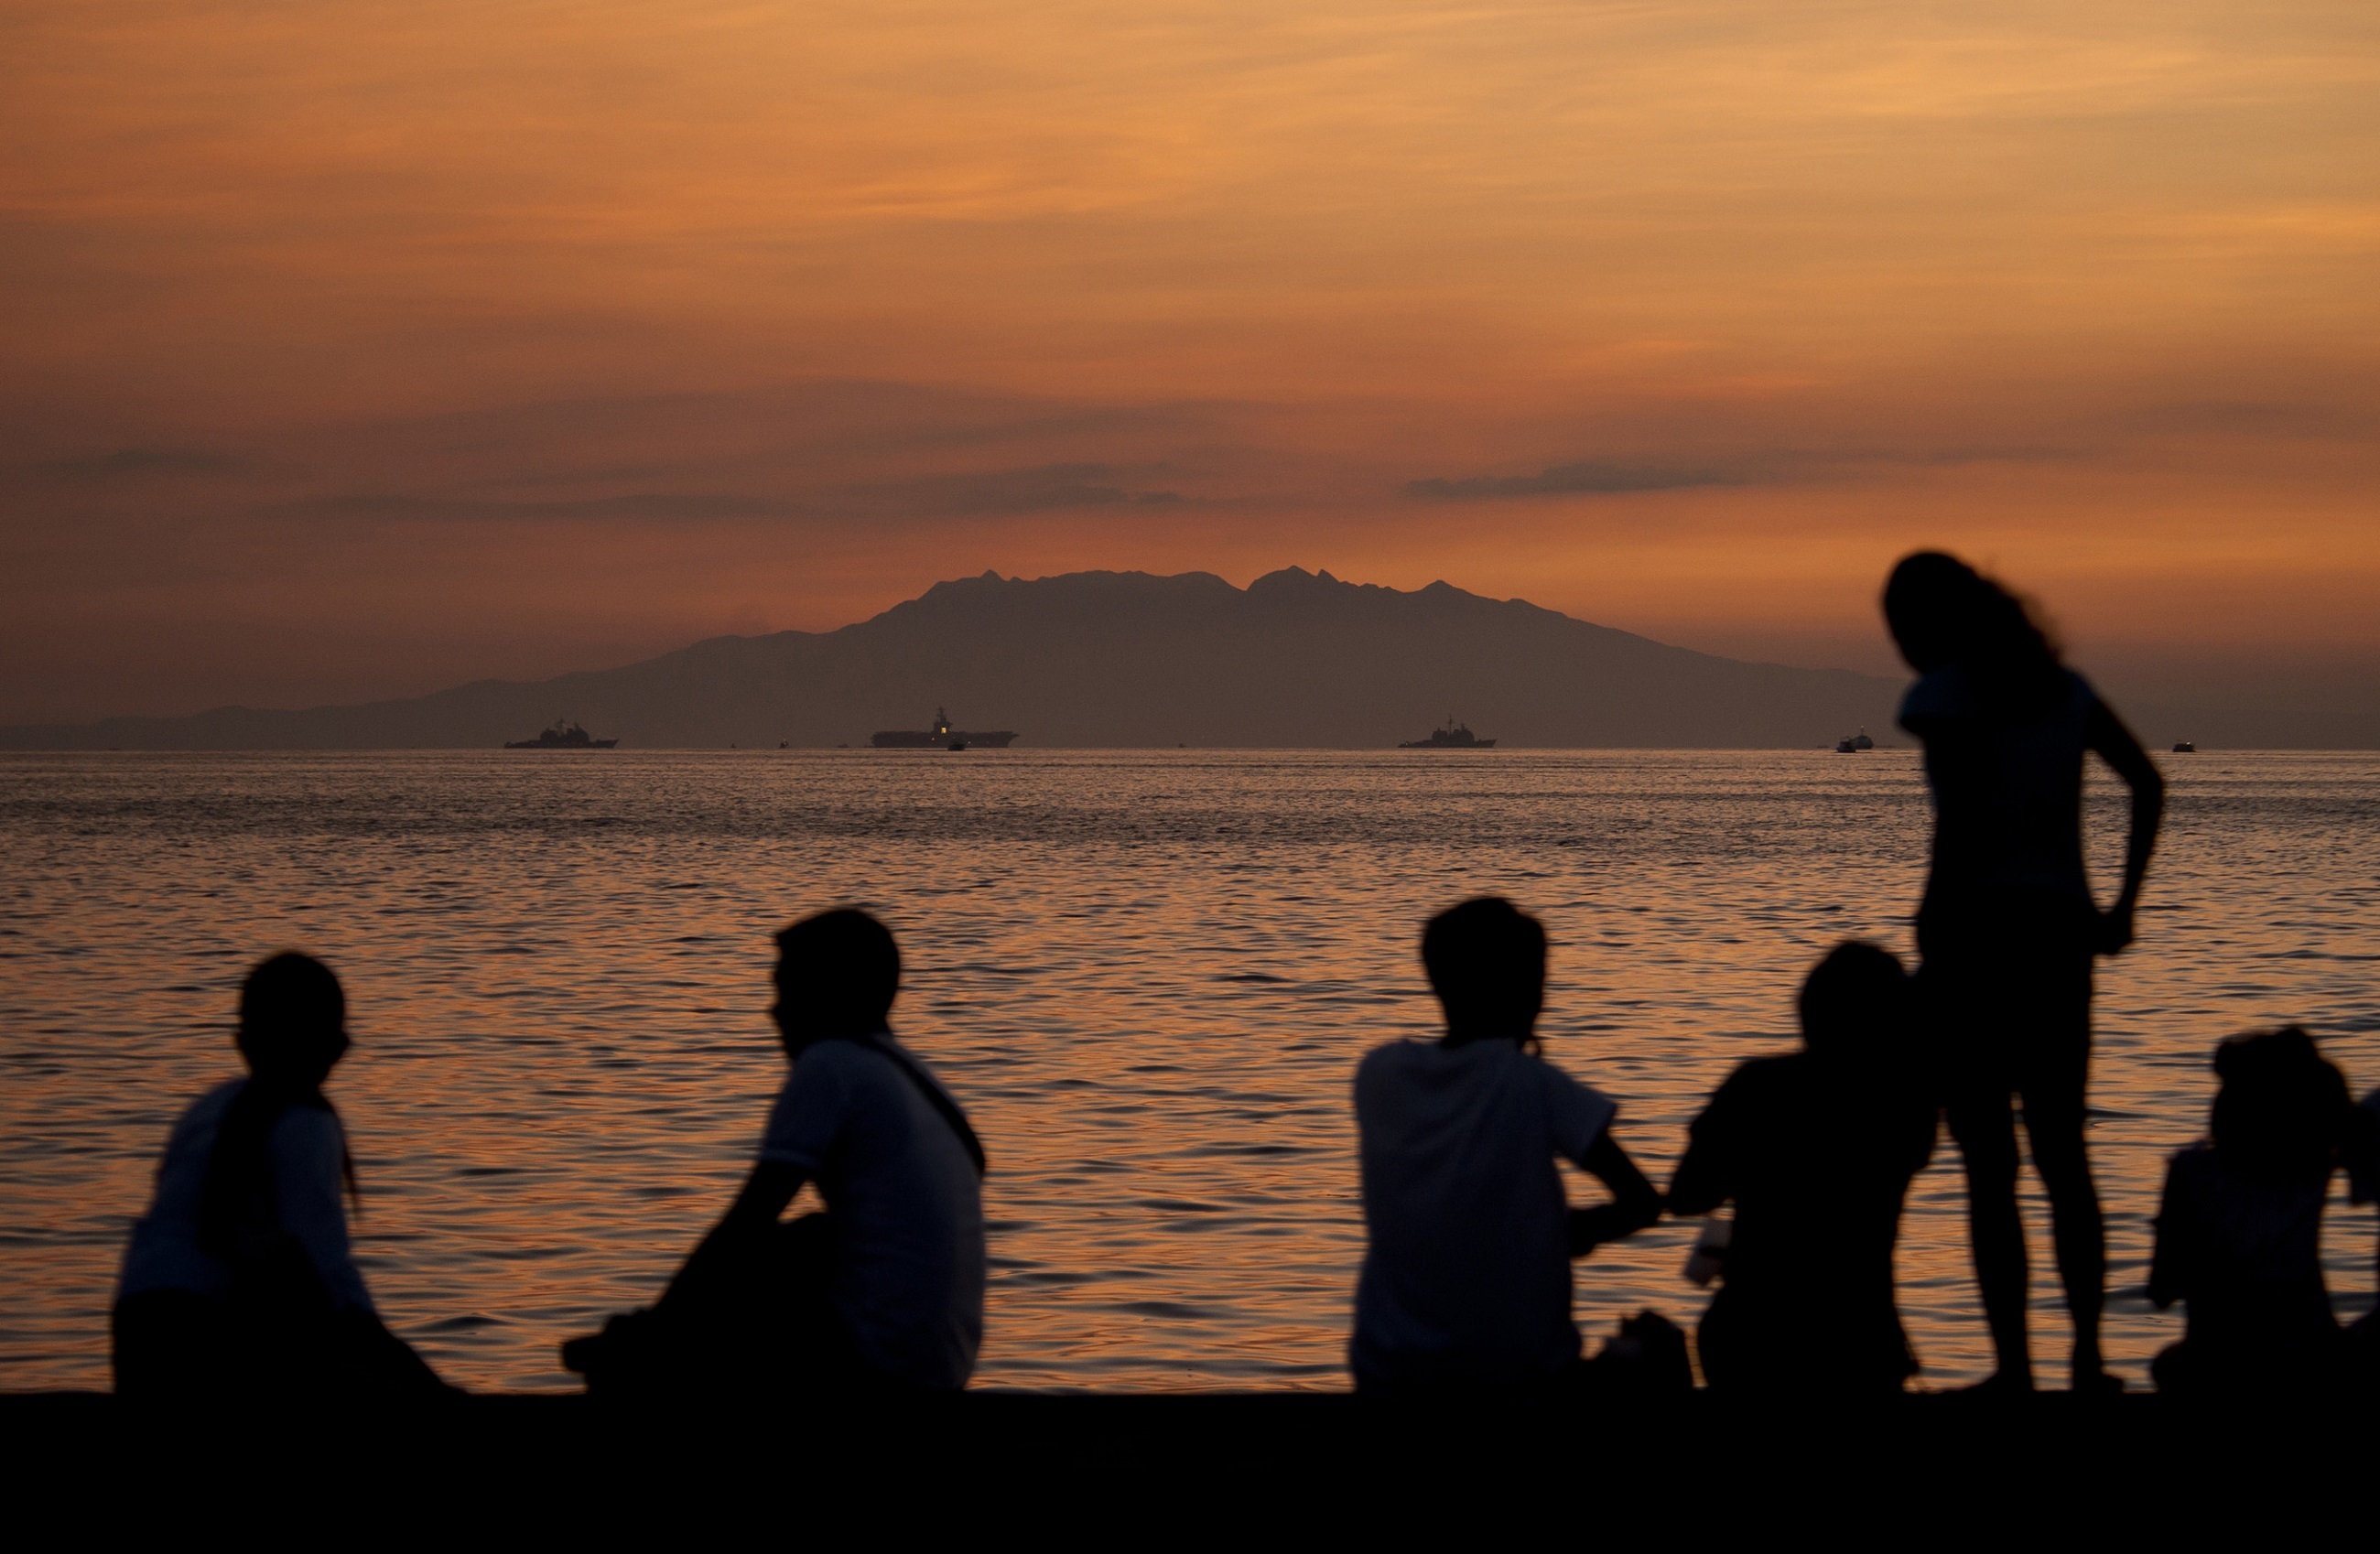
beach, landscape, sea, coast, water, ocean, horizon, silhouette, mountain, people, sky, sunrise, sunset, morning, hill, dawn, dusk, standing, evening, scenic, sitting, seascape, waves, silhouettes, watching, enjoying